Arild Brinchmann

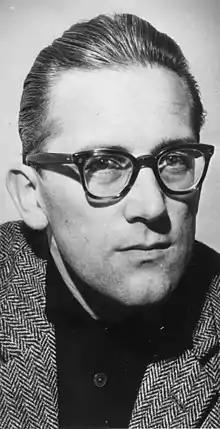
Brinchmann in 1967

Arild Brinchmann (31 January 1922 – 9 October 1986) was a Norwegian stage producer, film producer and theatre director.